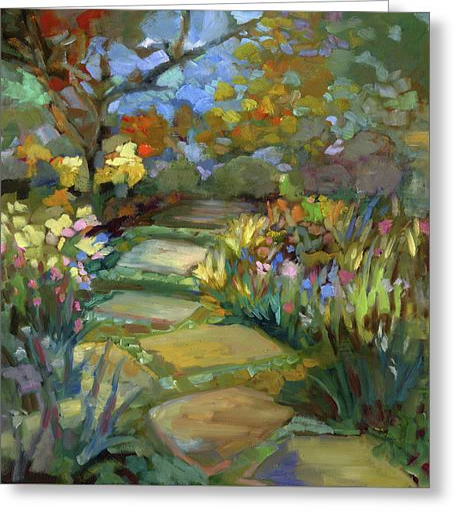
greeting card featuring the painting stroll by person